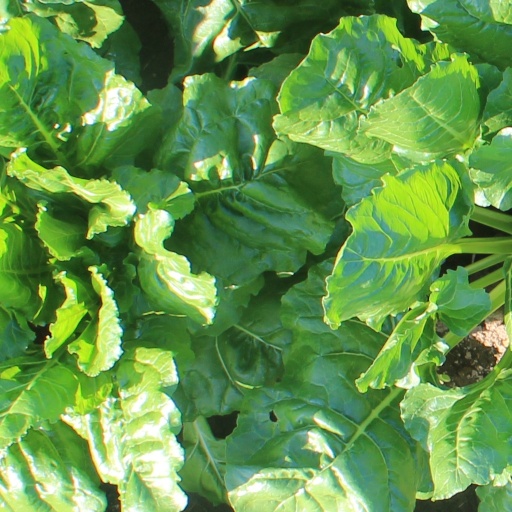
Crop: sugar beet